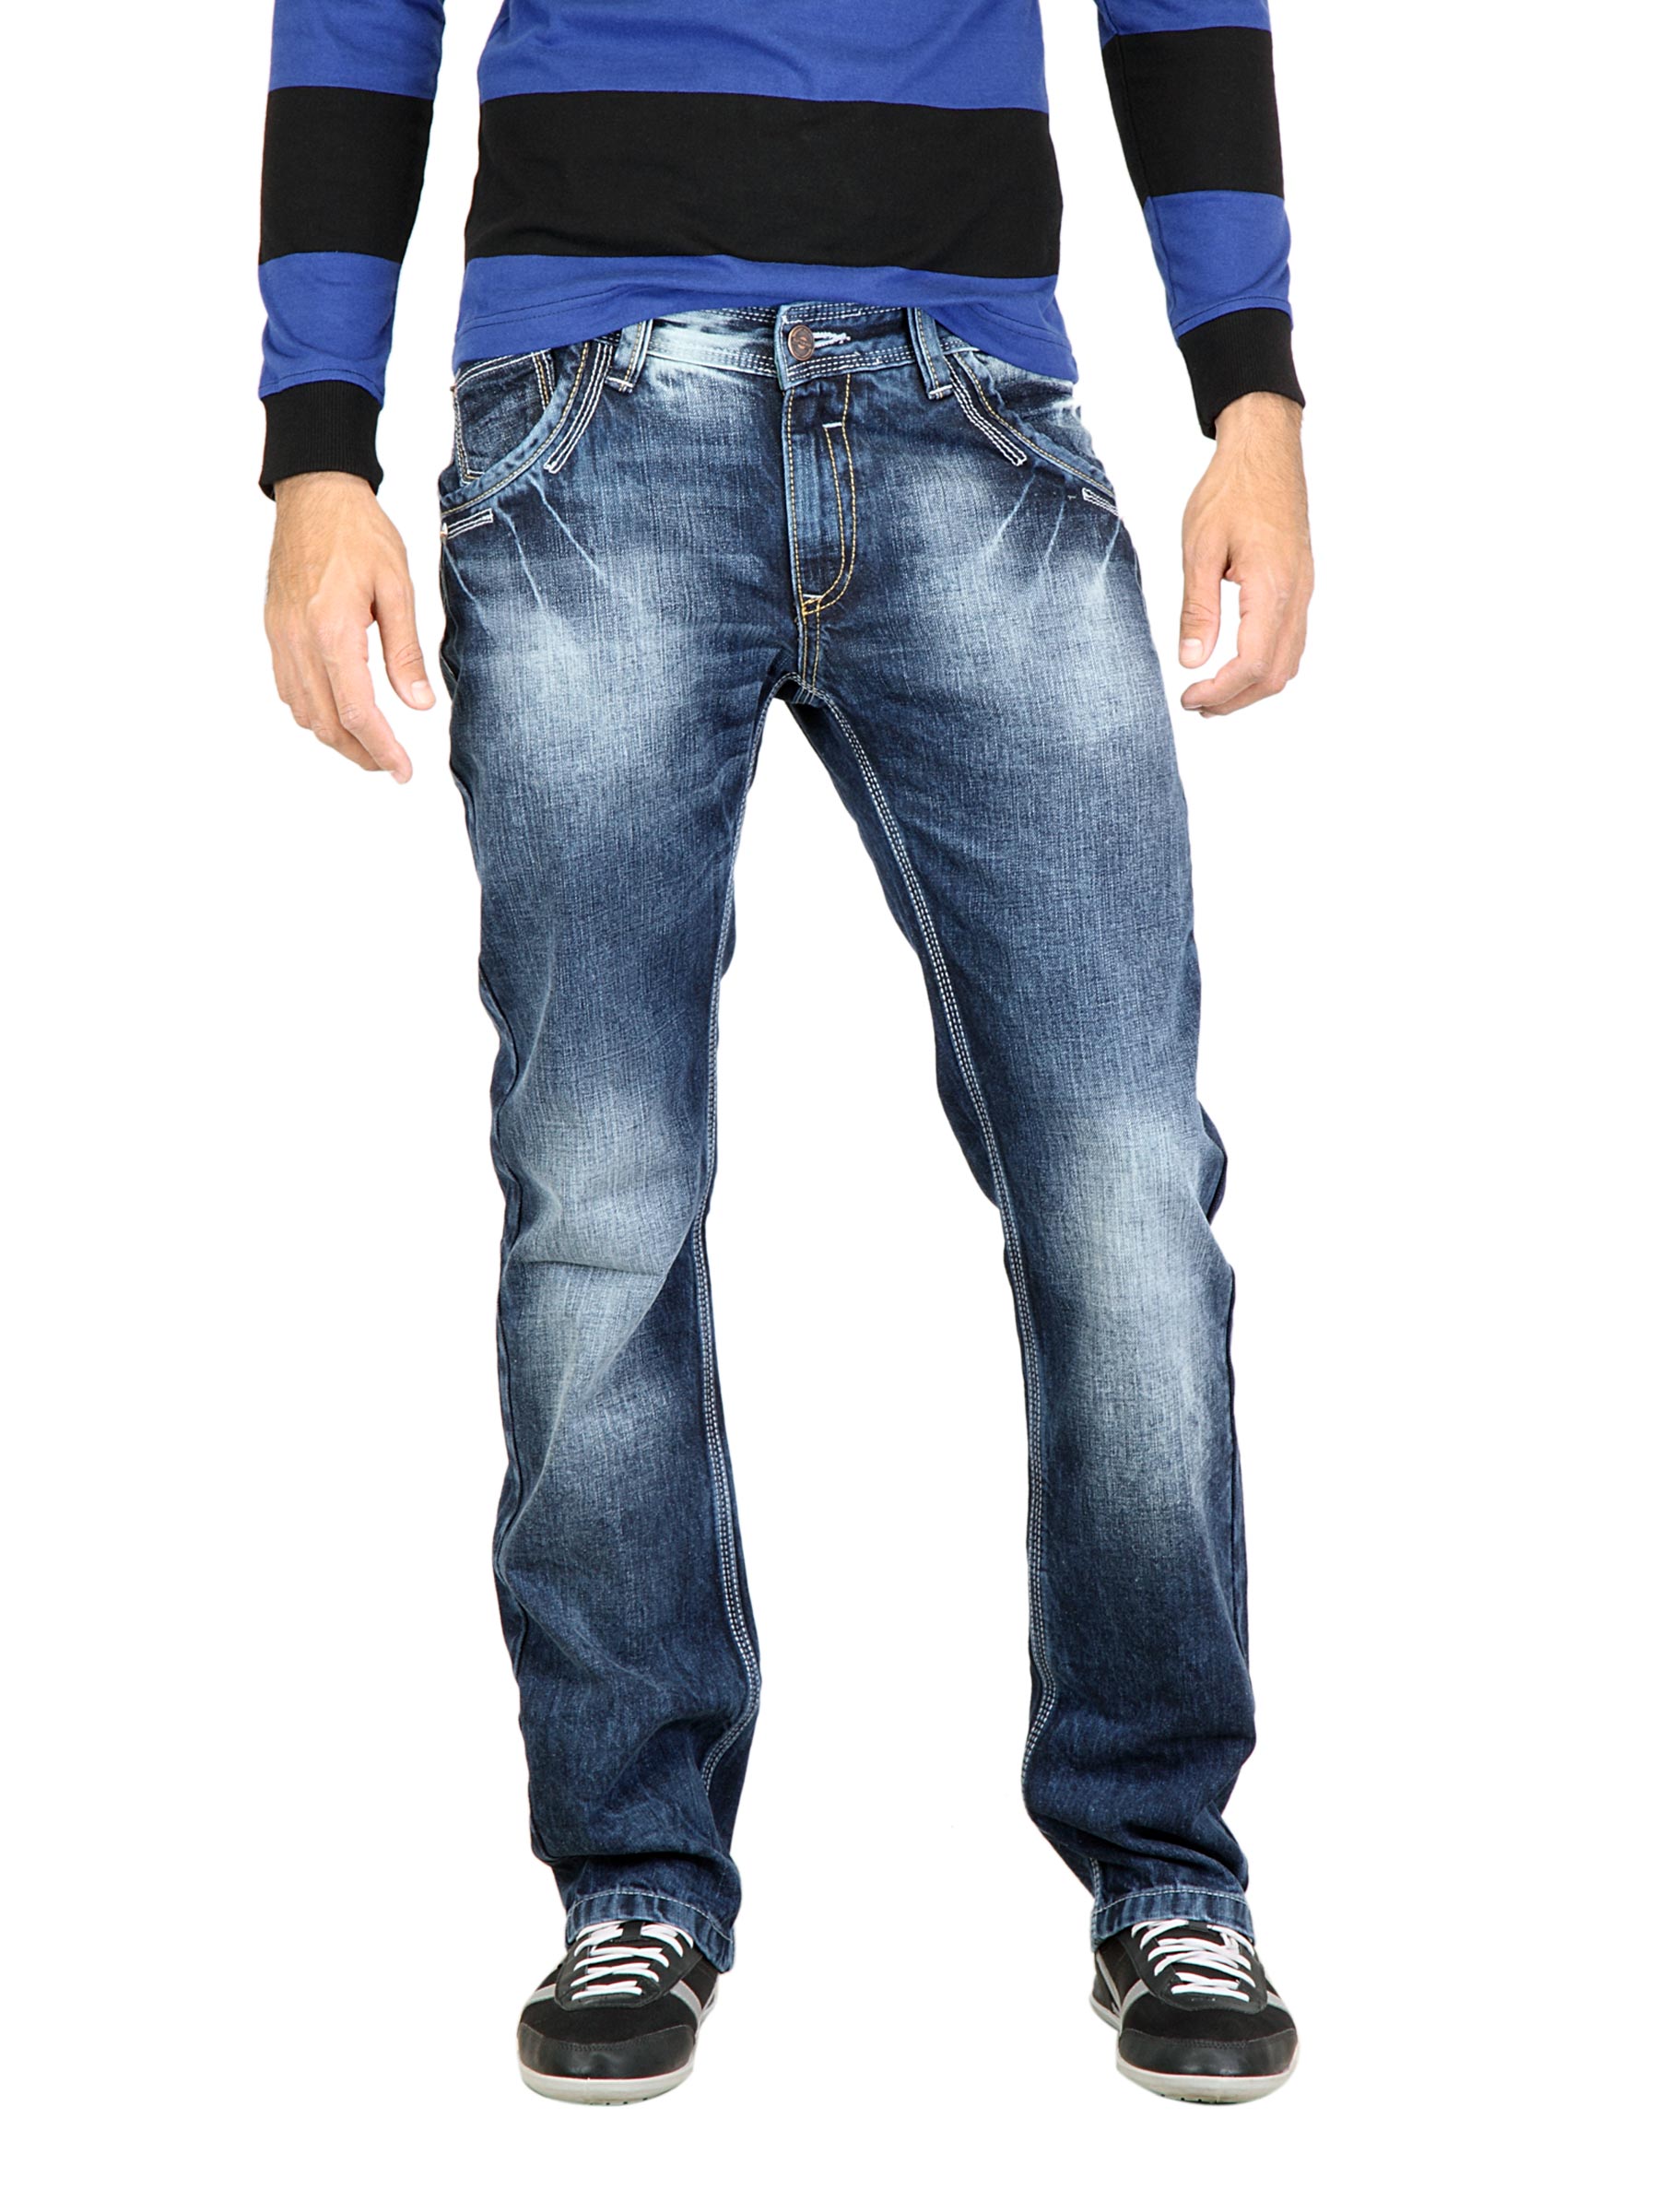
Spykar Men Washed Blue Jeans
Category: Apparel / Bottomwear / Jeans
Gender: Men
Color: Blue
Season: Fall 2011
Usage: Casual